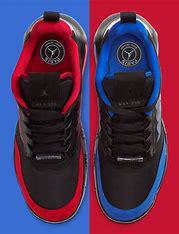
Brand: Jordan
Model: Max 200